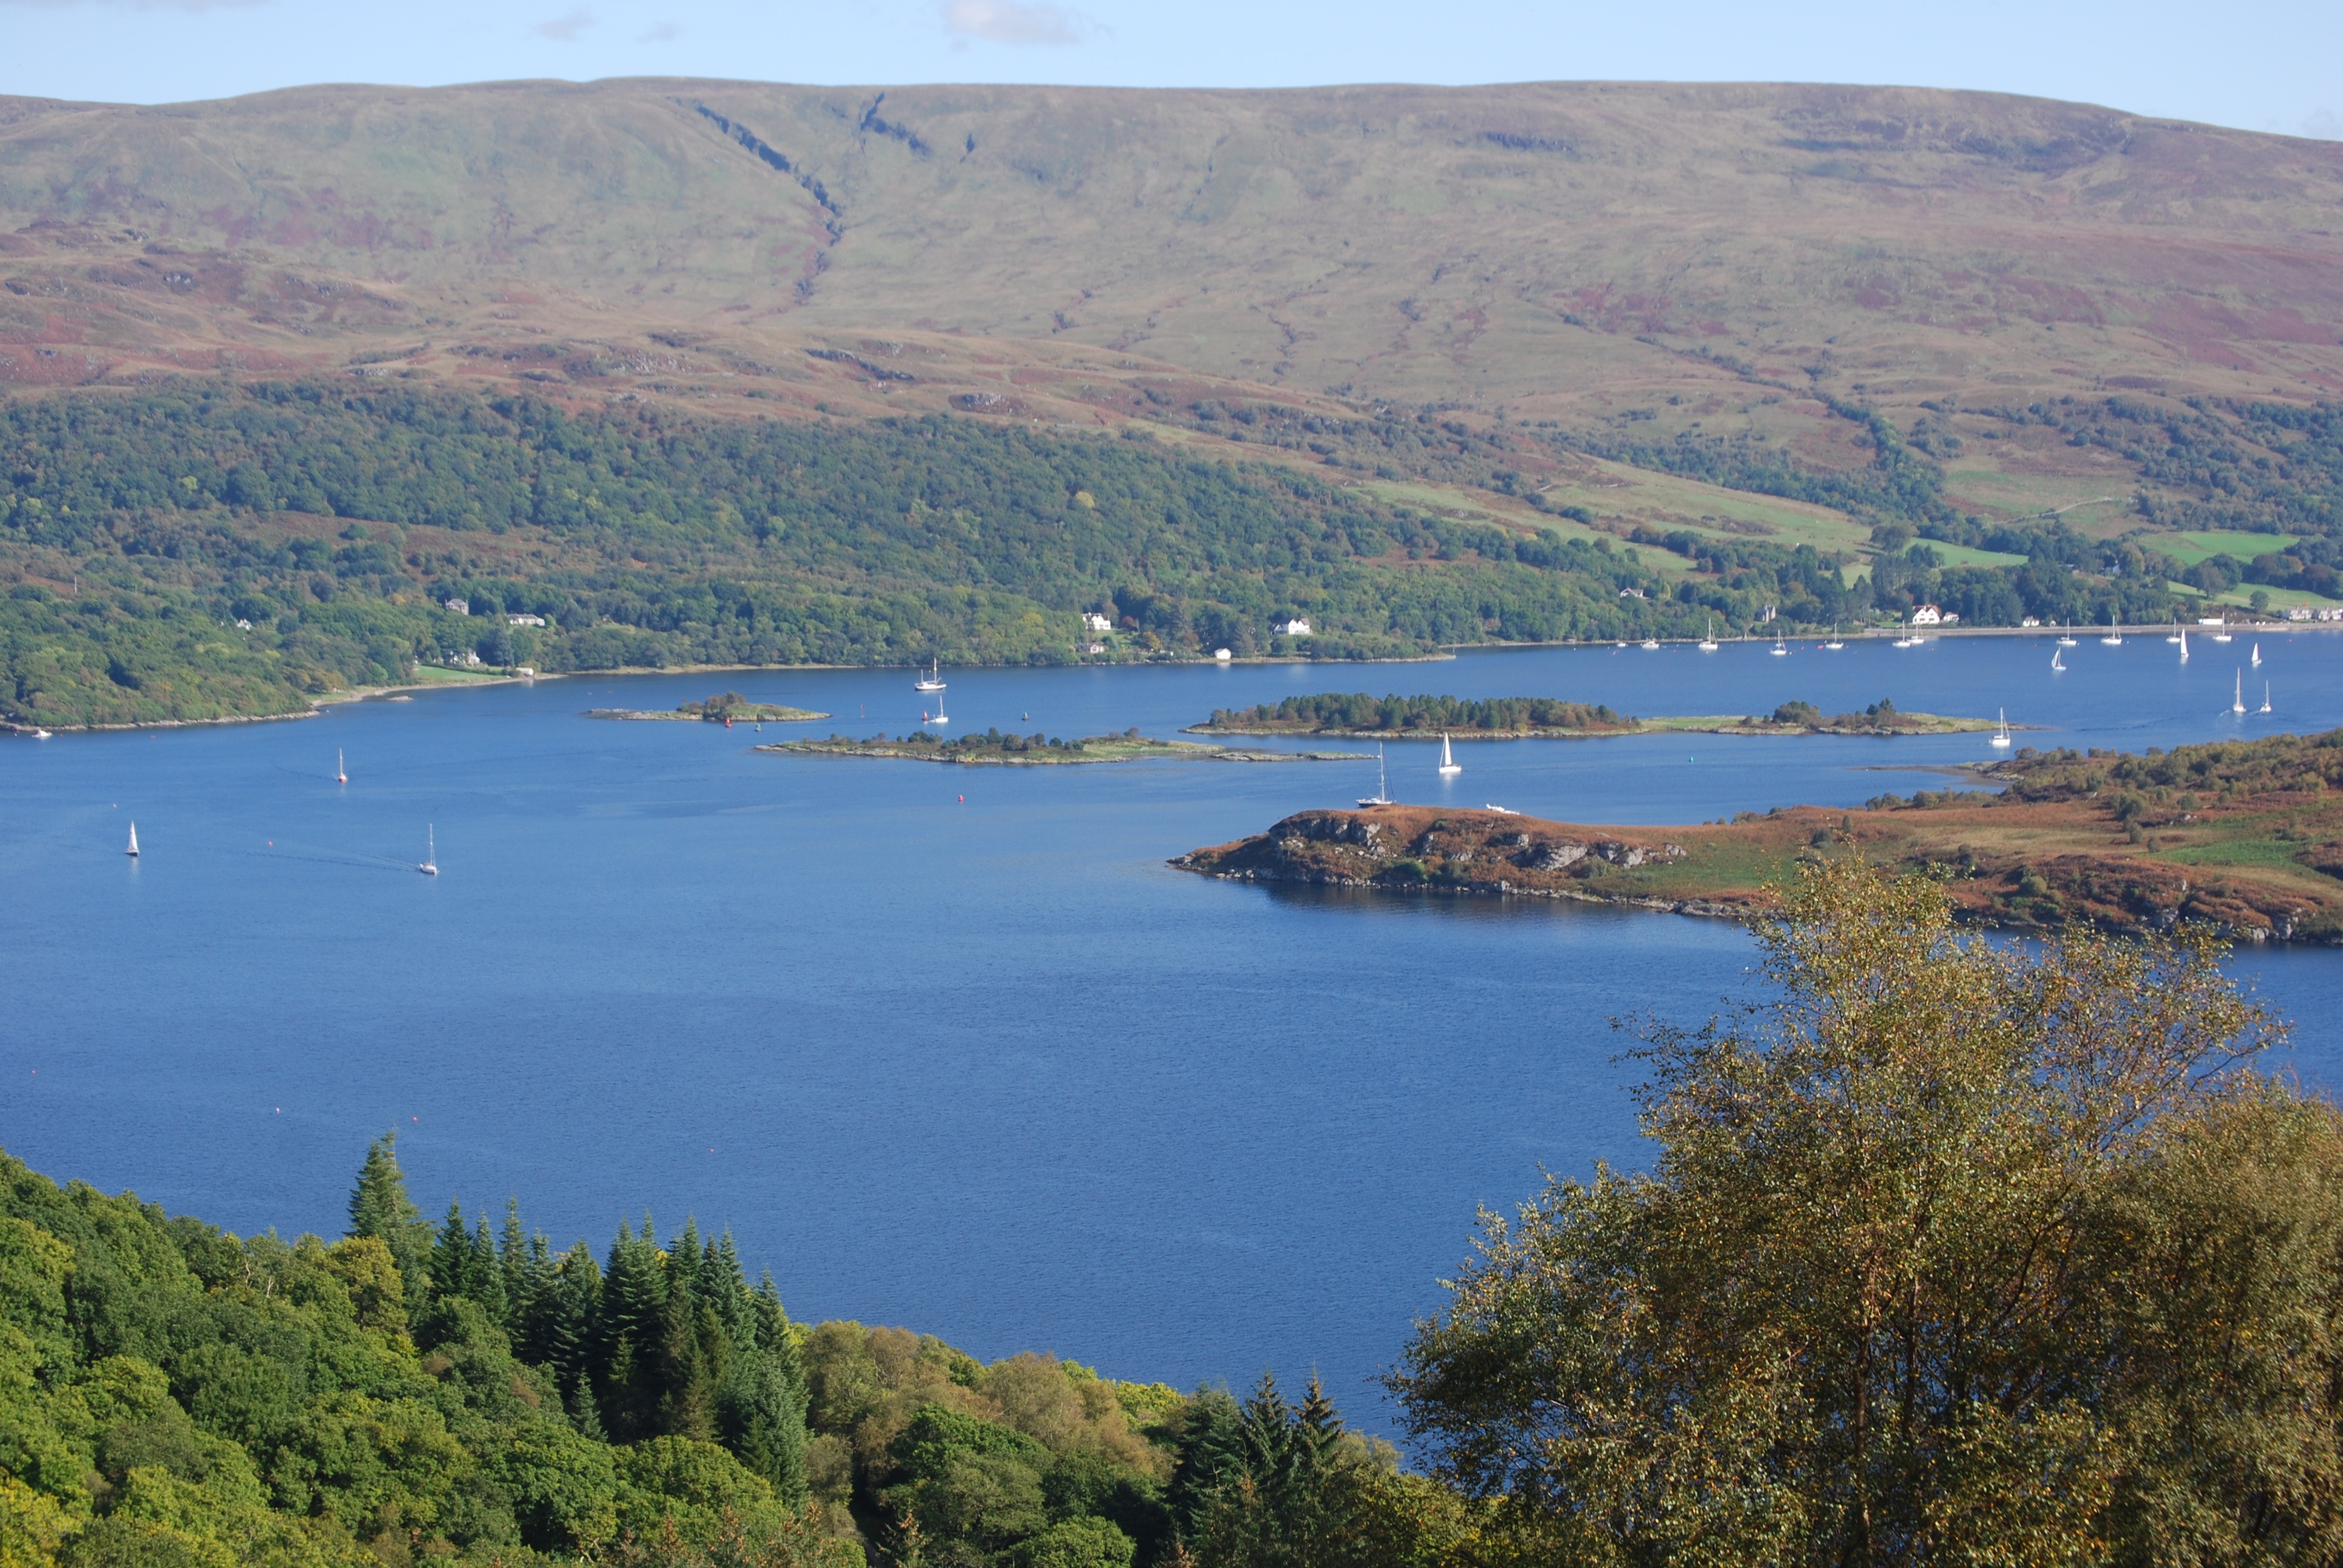
landscape, sea, coast, wilderness, mountain, lake, river, bay, fjord, reservoir, highland, body of water, scotland, fell, loch, crater lake, tarn, aerial photography, kyles of bute, caladh harbour, firth, of clyde, narrow sea channel